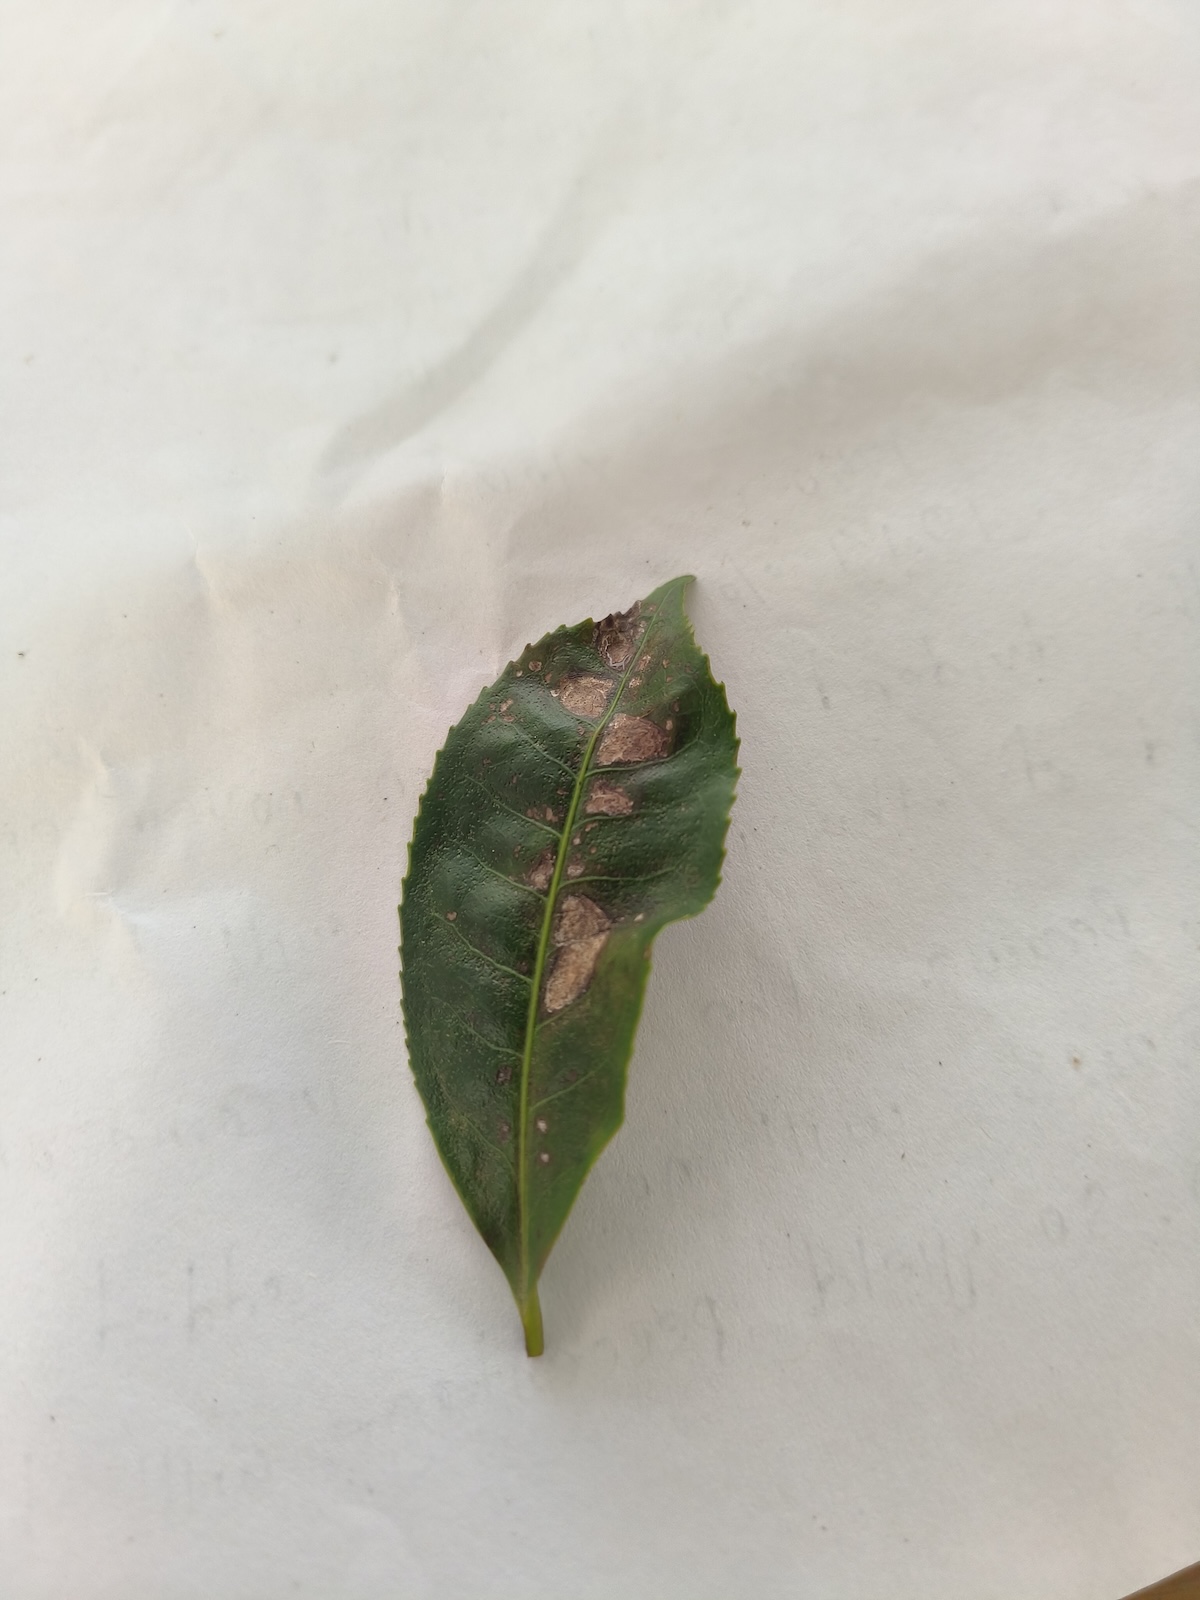
Label: Gray Blight